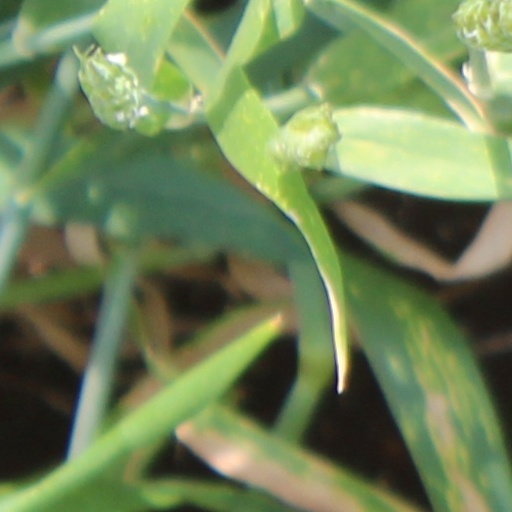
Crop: wheat